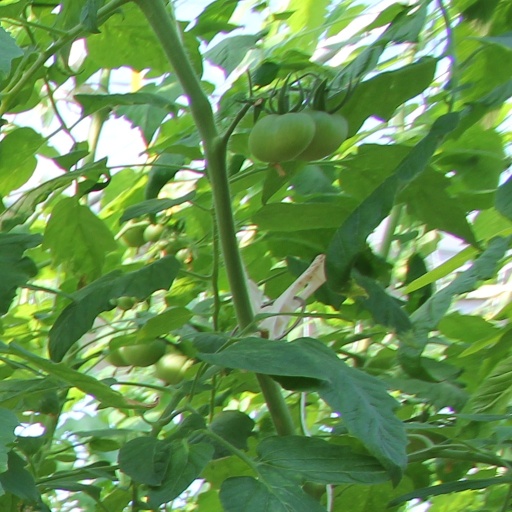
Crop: tomato